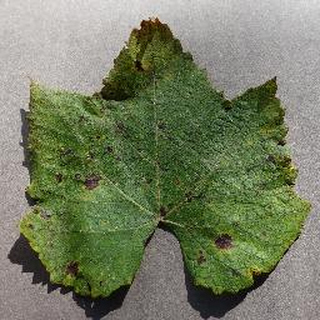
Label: grape_leaf_blight